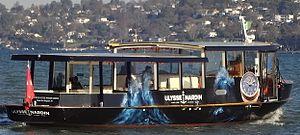
La «
Les Mouettes genevoises sont un réseau de quatre lignes lacustres naviguant sur le lac Léman, plus précisément dans la rade de Genève. Exploitées par la Société des Mouettes genevoises navigation SA fondée le 1ᵉʳ mars 1897, elles représentent, en cumulé, 4,3 km de lignes fonctionnant toute l'année depuis 2004.